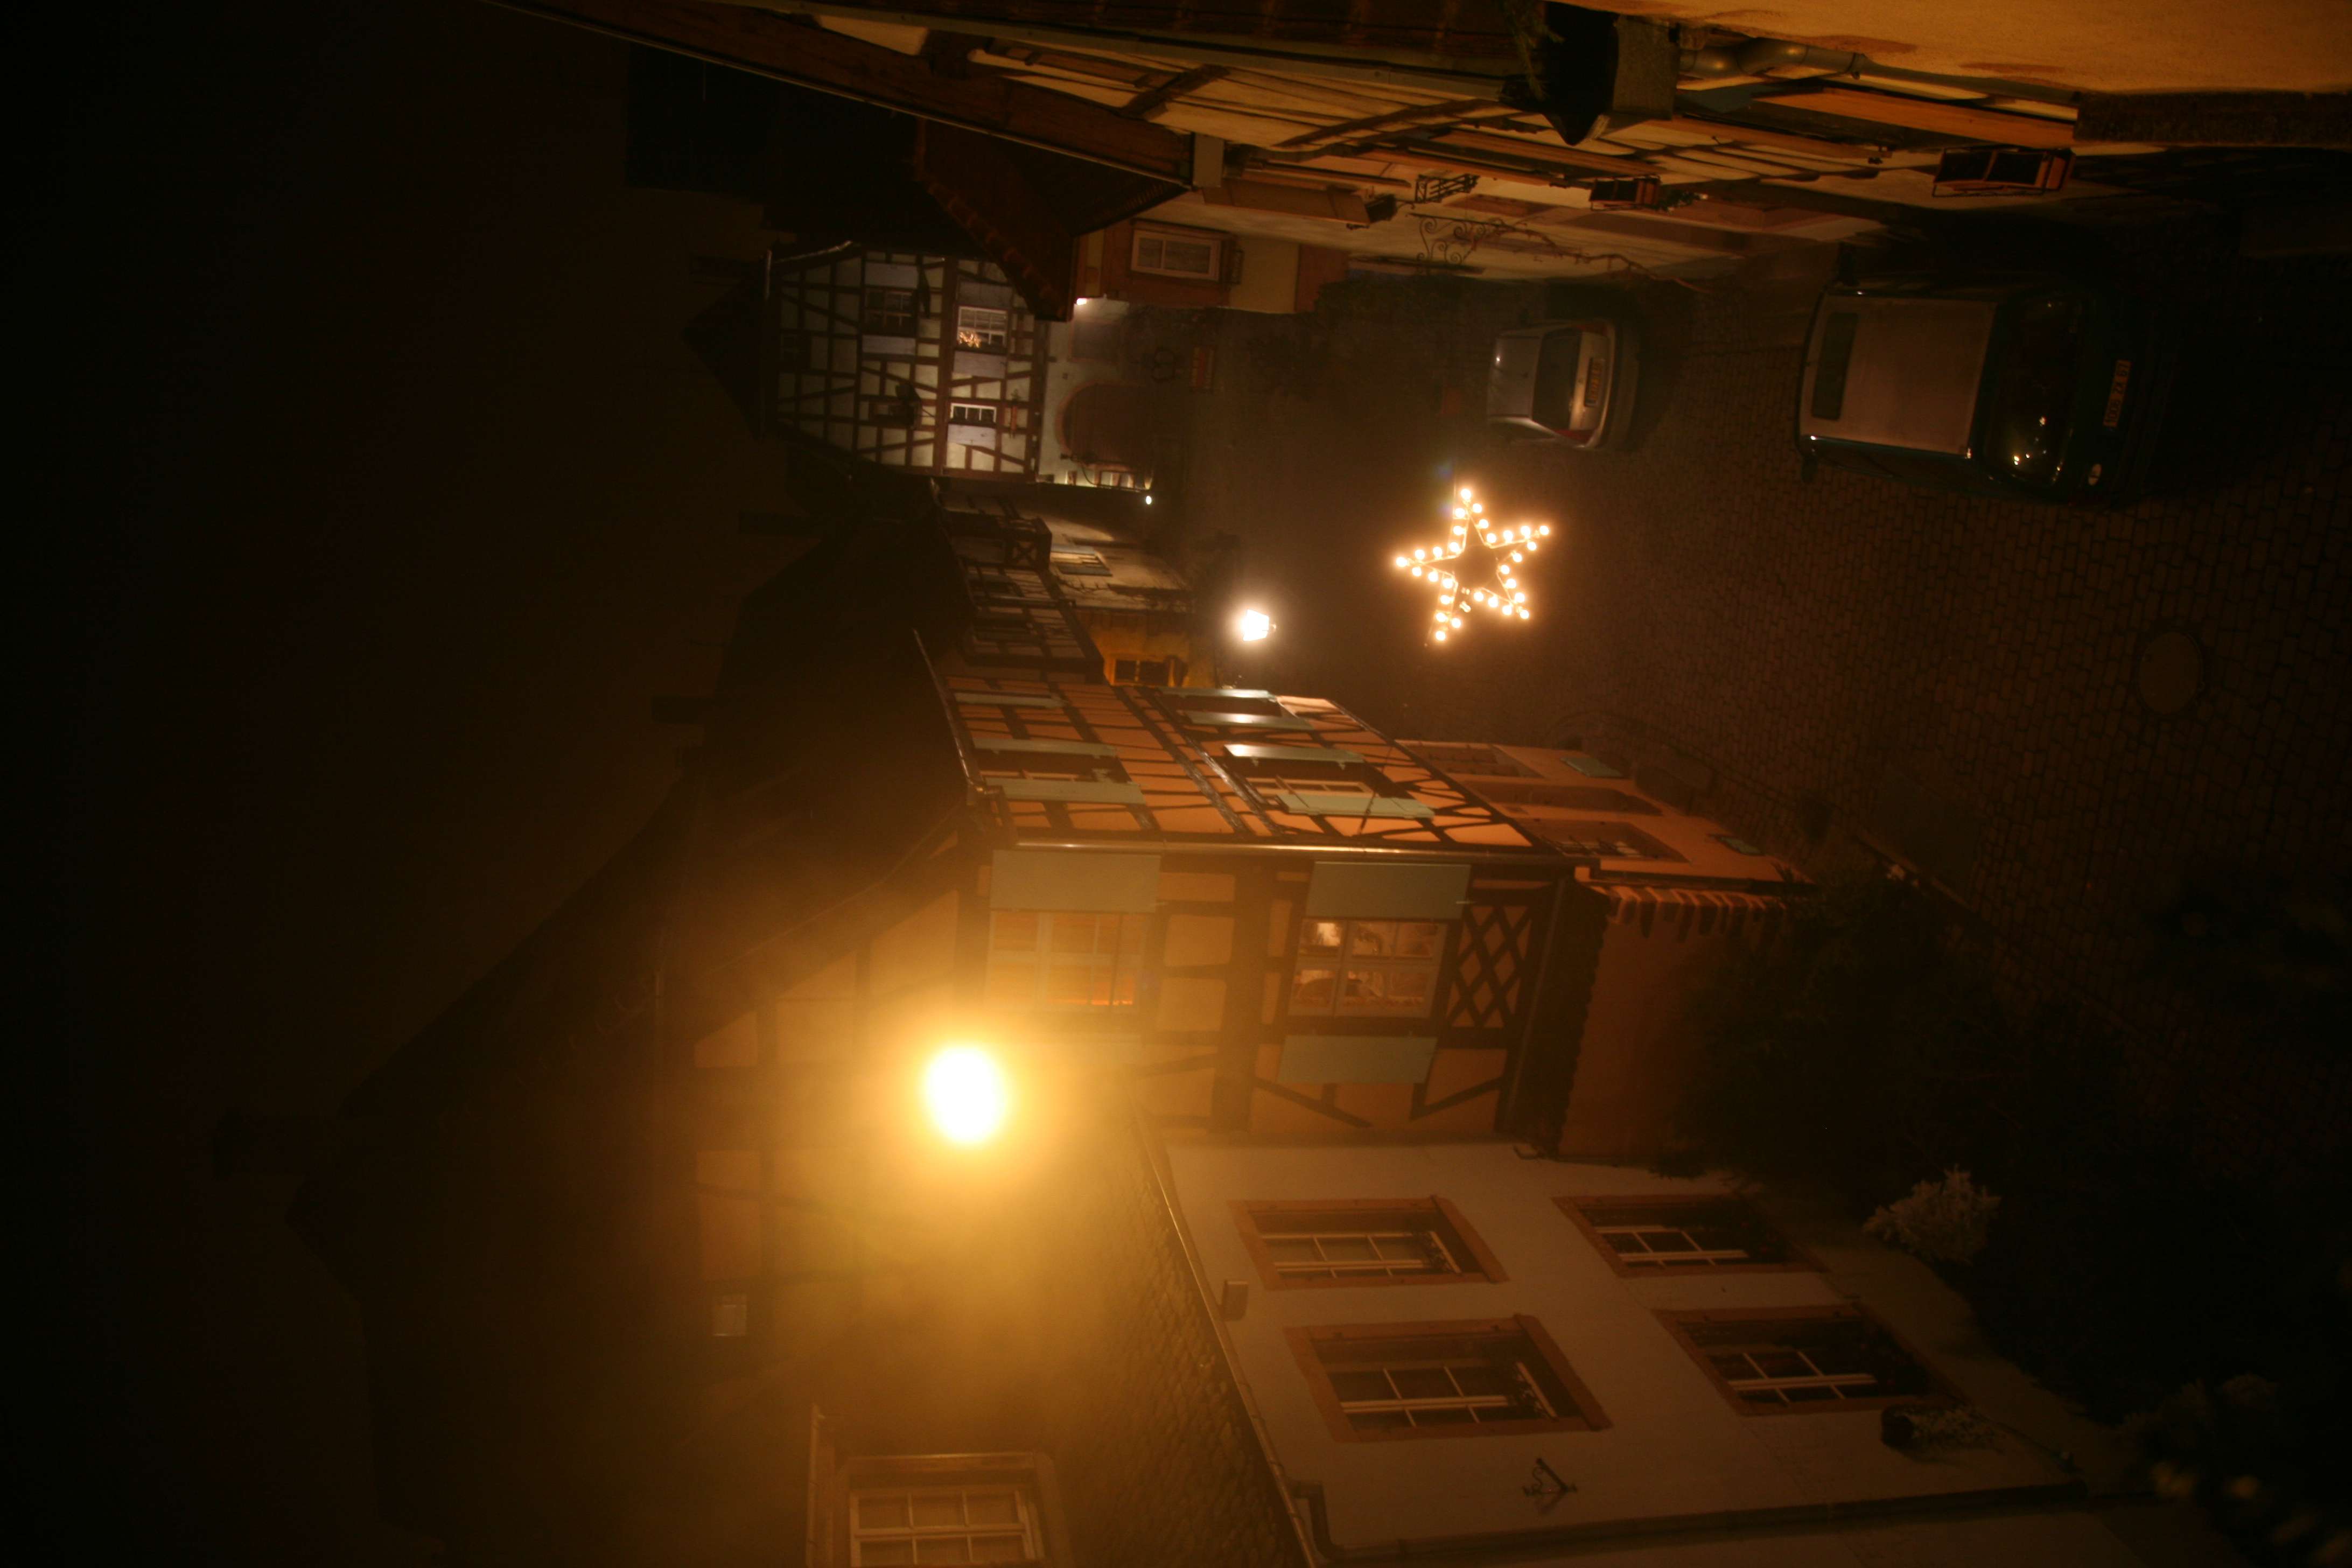
light, night, sunlight, alley, evening, darkness, street light, lighting, shape, alsace